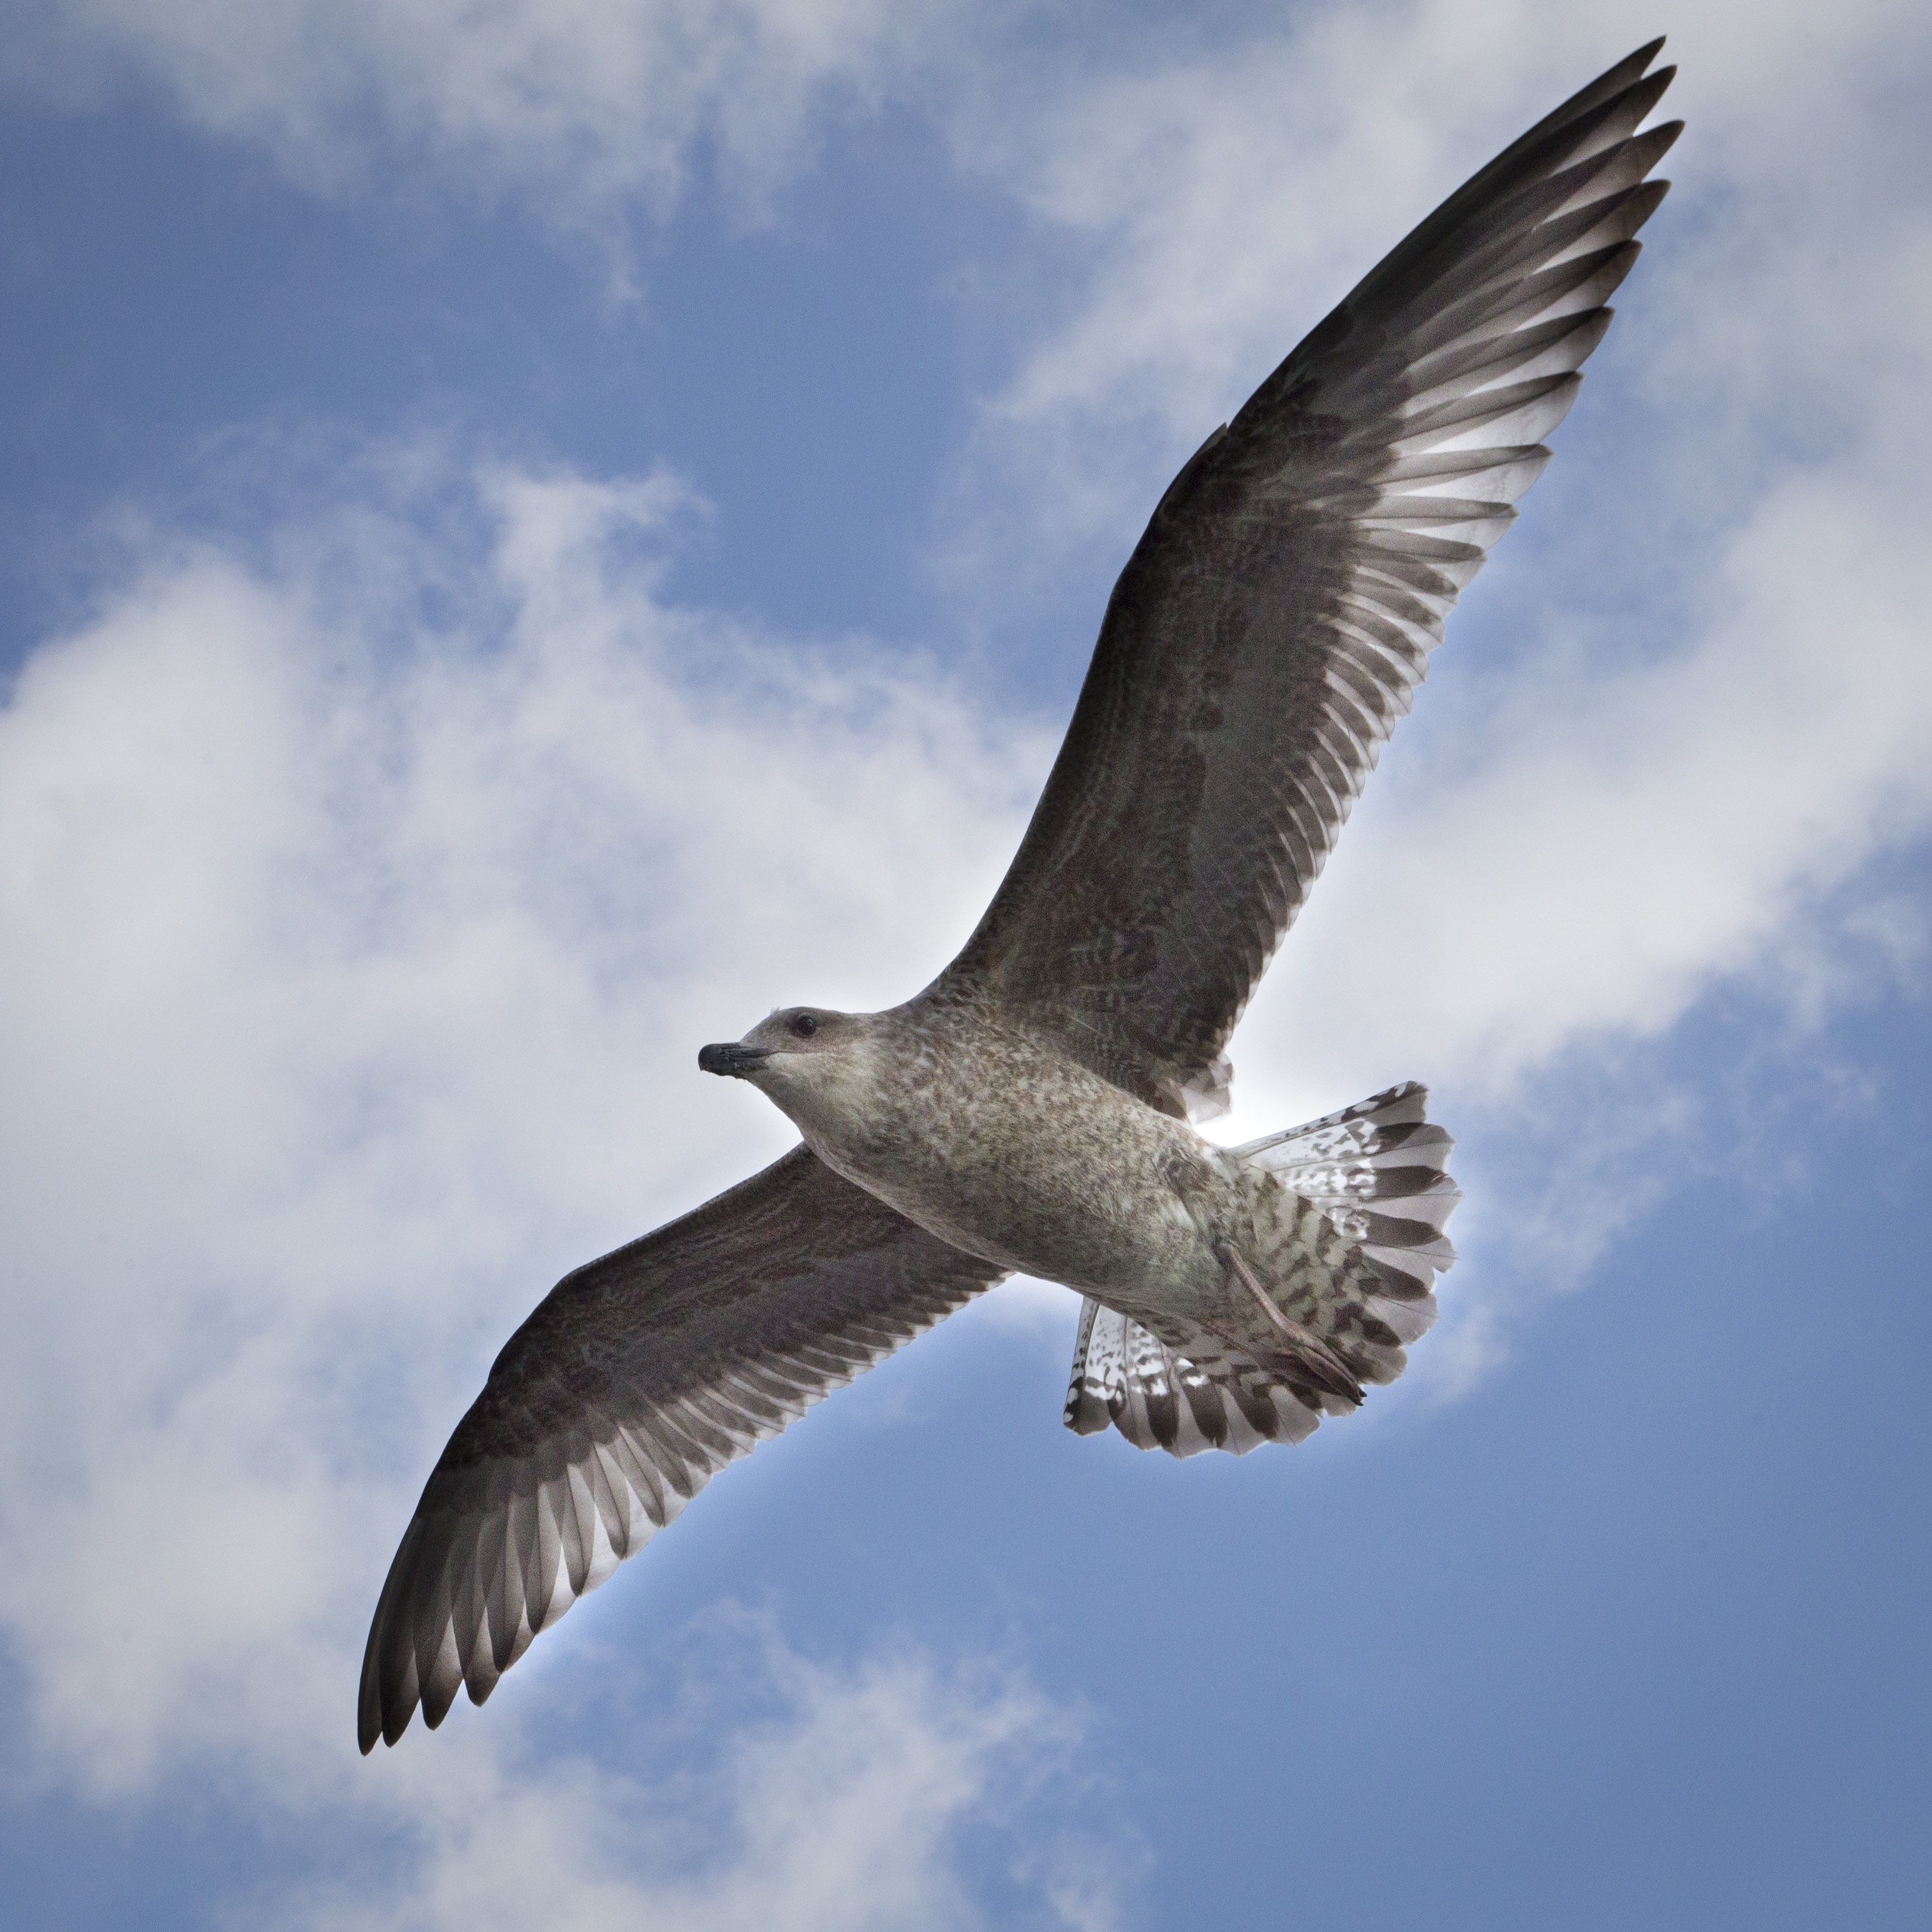
bird, wing, seabird, flying, seagull, gull, beak, flight, bird of prey, vertebrate, falcon, charadriiformes, european herring gull, accipitriformes